Ferretti (cycling team)

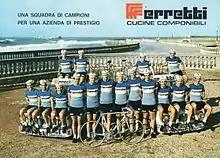
The Ferretti team of 1971

Ferretti was an Italian professional cycling team that existed from 1969 to 1972. It was sponsored by the Ferretti kitchen company, based in Capannoli. Gösta Pettersson won the general classification of the 1971 Giro d'Italia with the team.